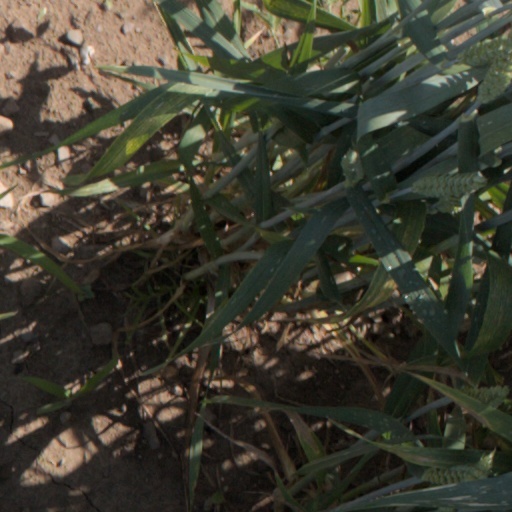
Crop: wheat